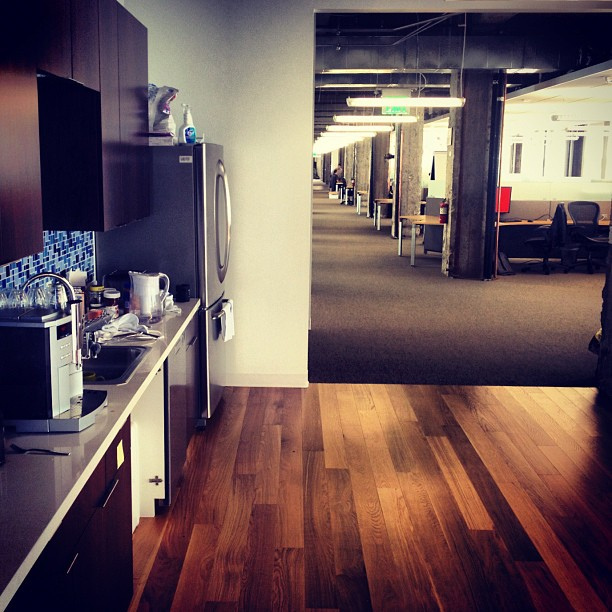
user: Given an image and a question. Answer the question in a short answer. Question: What type of building does this kitchen belong in? Short Answer:
assistant: office